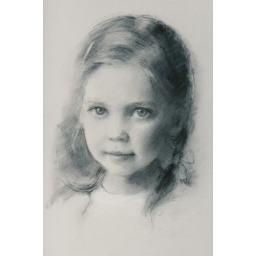
lilah rose in charcoal on toned paper